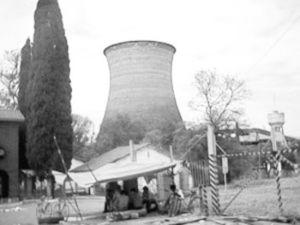
L’historiographie argentine nomme Révolution de 1943 le coup d’État militaire du 4 juin 1943 qui, en renversant le gouvernement de Ramón Castillo, mit fin à la dénommée Décennie infâme, mais désigne aussi sous ce même nom la période de dictature militaire qui suivit ce coup d’État et qui se prolongera jusqu’à l’investiture, trois ans plus tard, du gouvernement constitutionnel élu de Juan Domingo Perón.